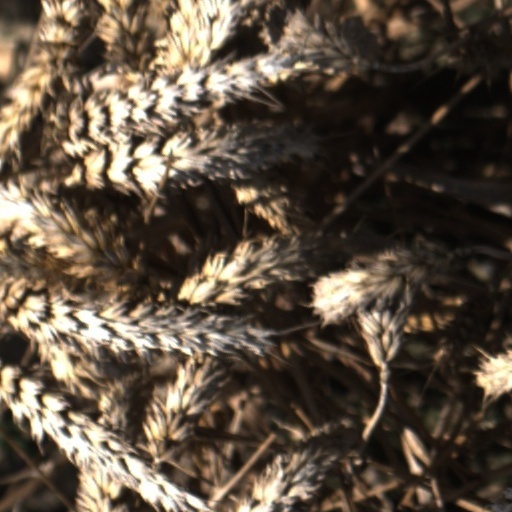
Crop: wheat